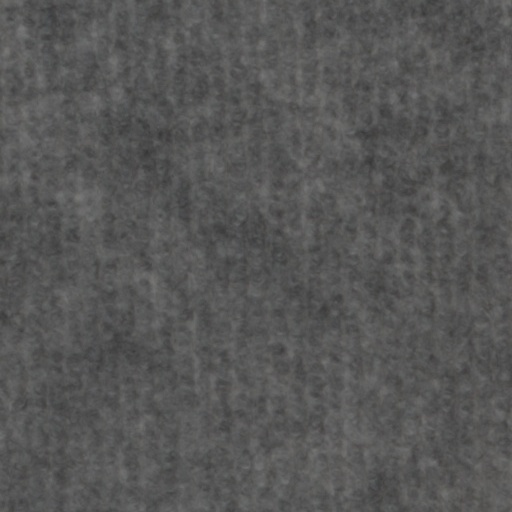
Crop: wheat